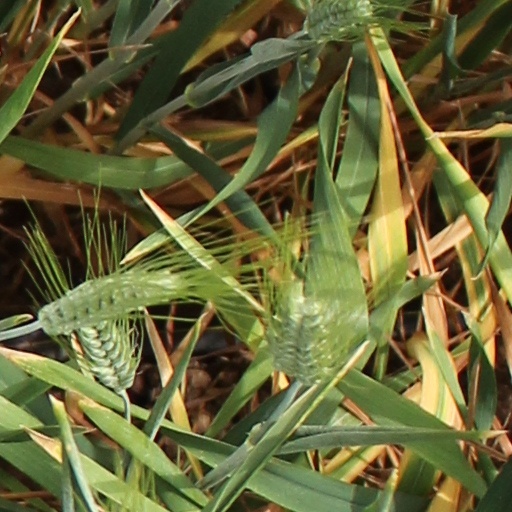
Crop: wheat